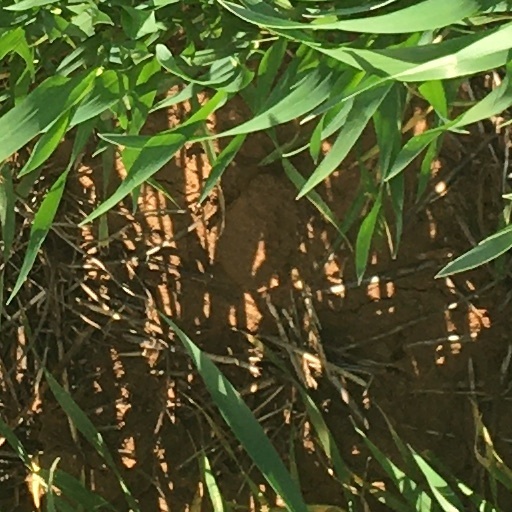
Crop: wheat